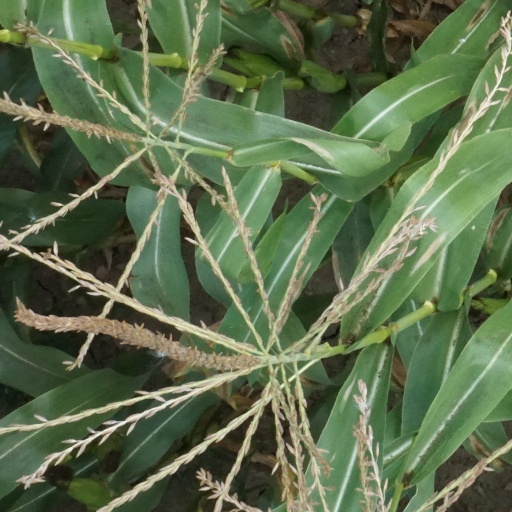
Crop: maize; corn